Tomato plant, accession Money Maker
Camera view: horizontal (90 deg, fisheye); turntable rotation: 180 degrees
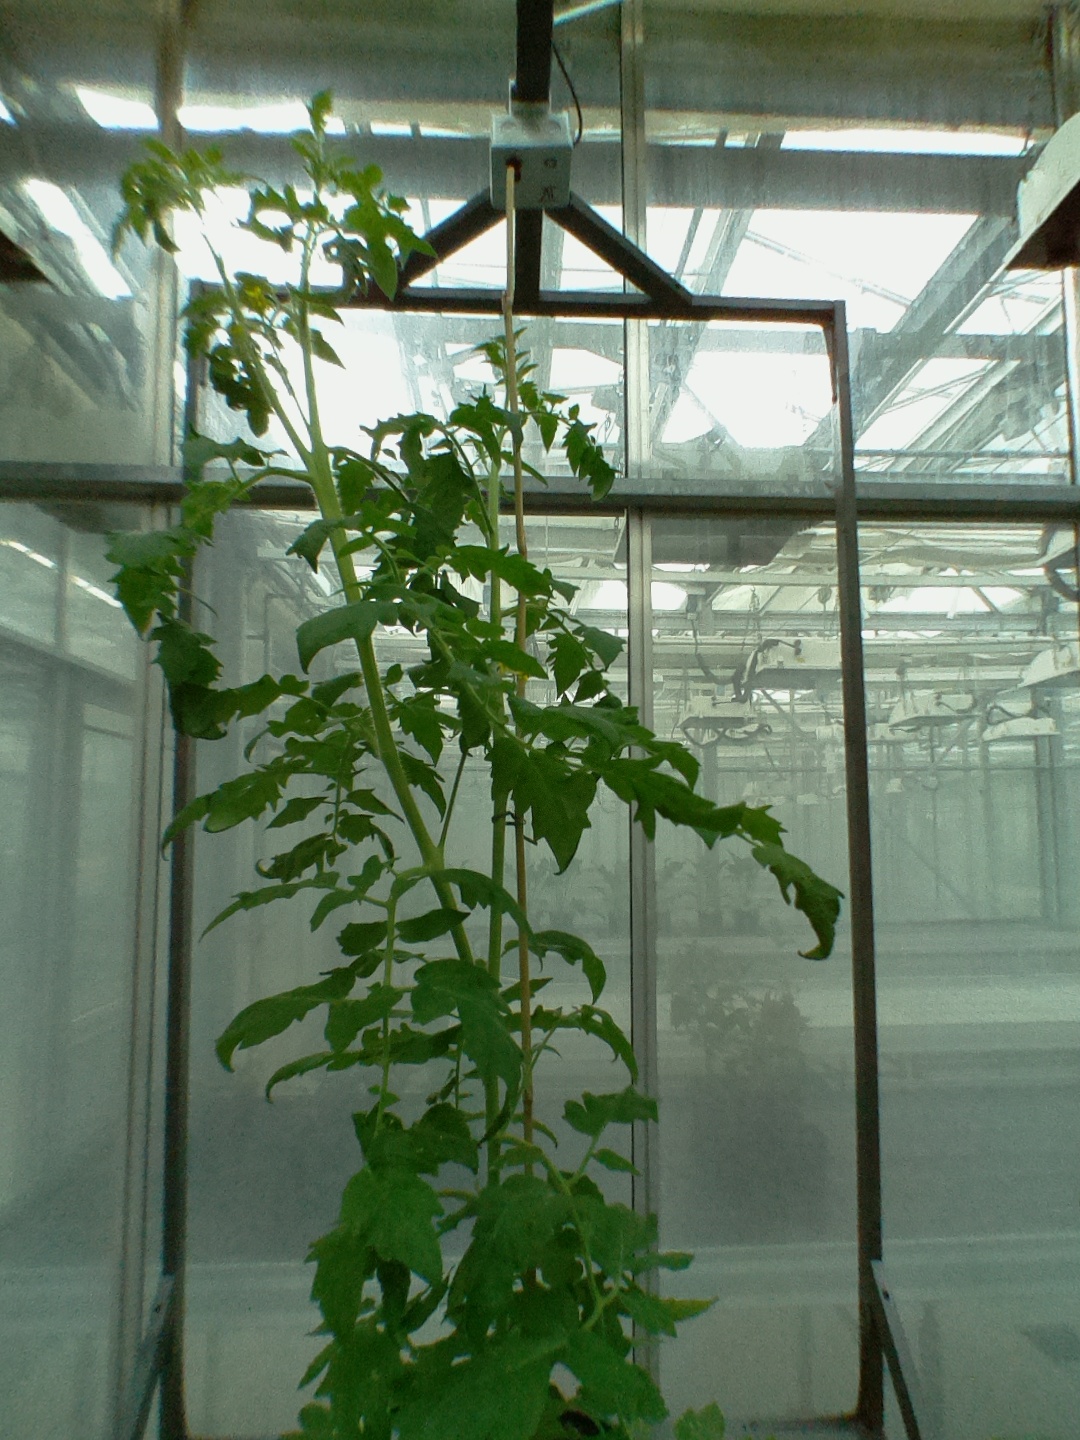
BBCH growth stage 59: 9 or more inflorescences visible